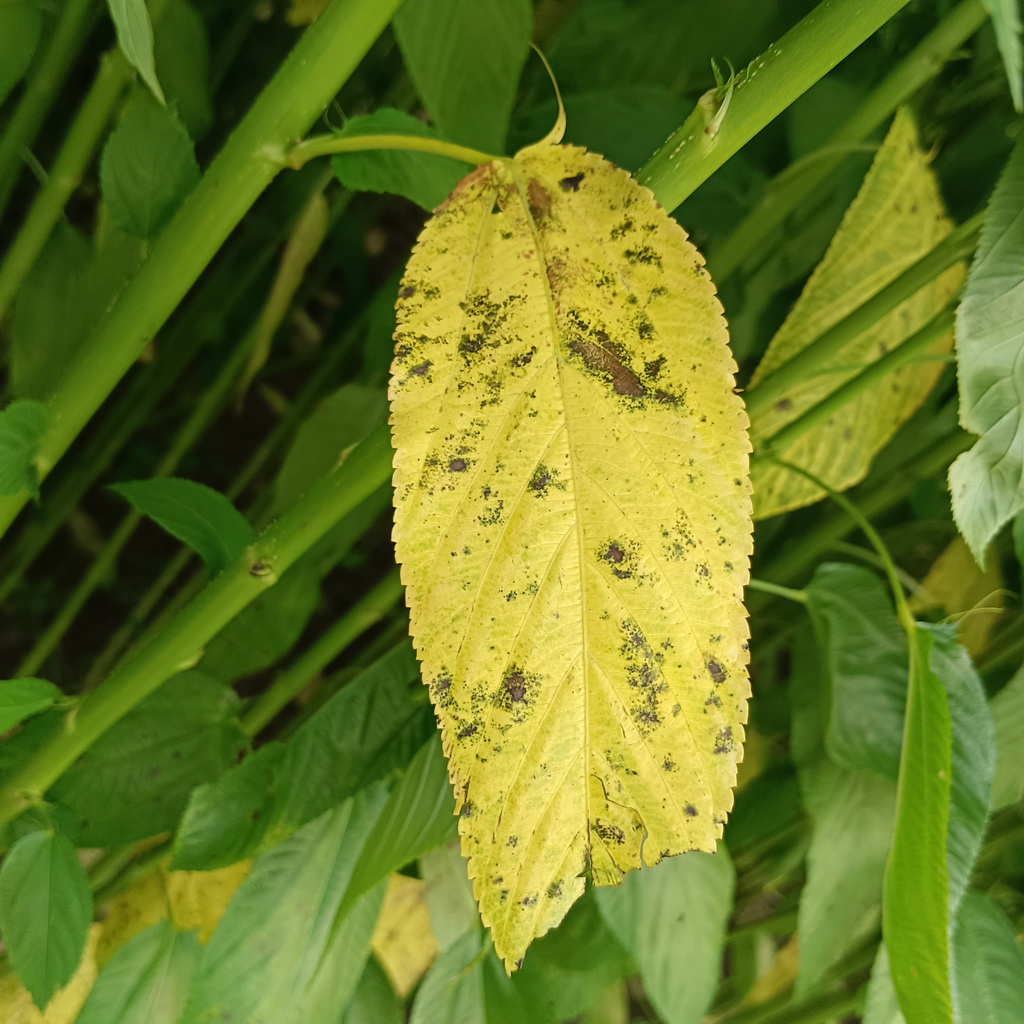
Label: Mosaic